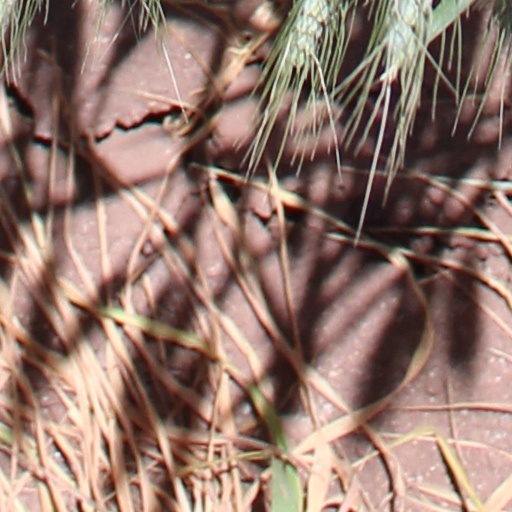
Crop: wheat